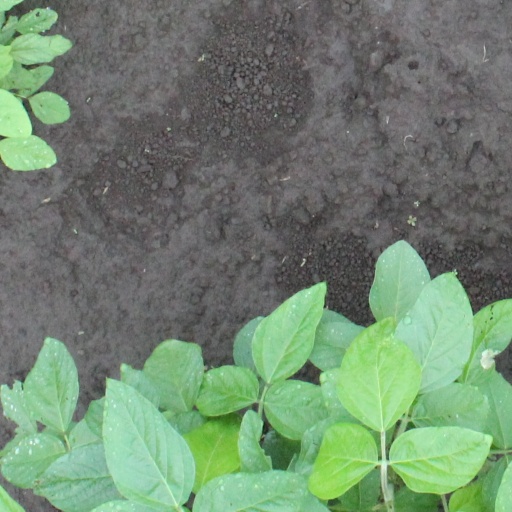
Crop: soybean